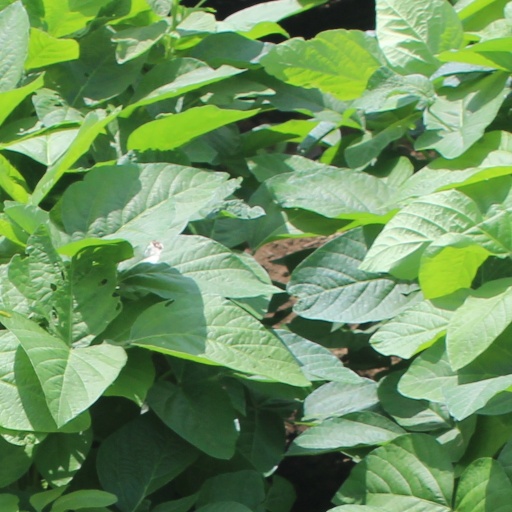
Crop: soybean